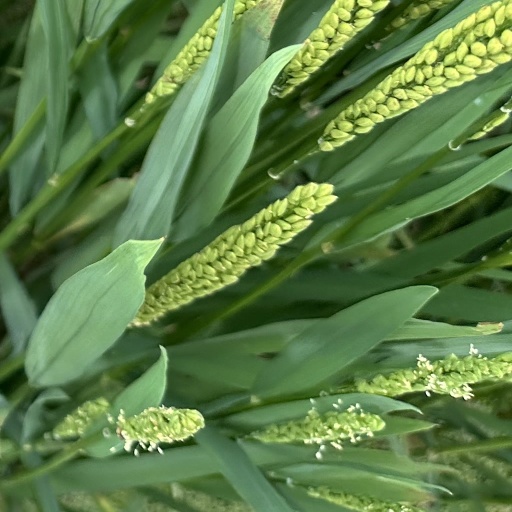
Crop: rice